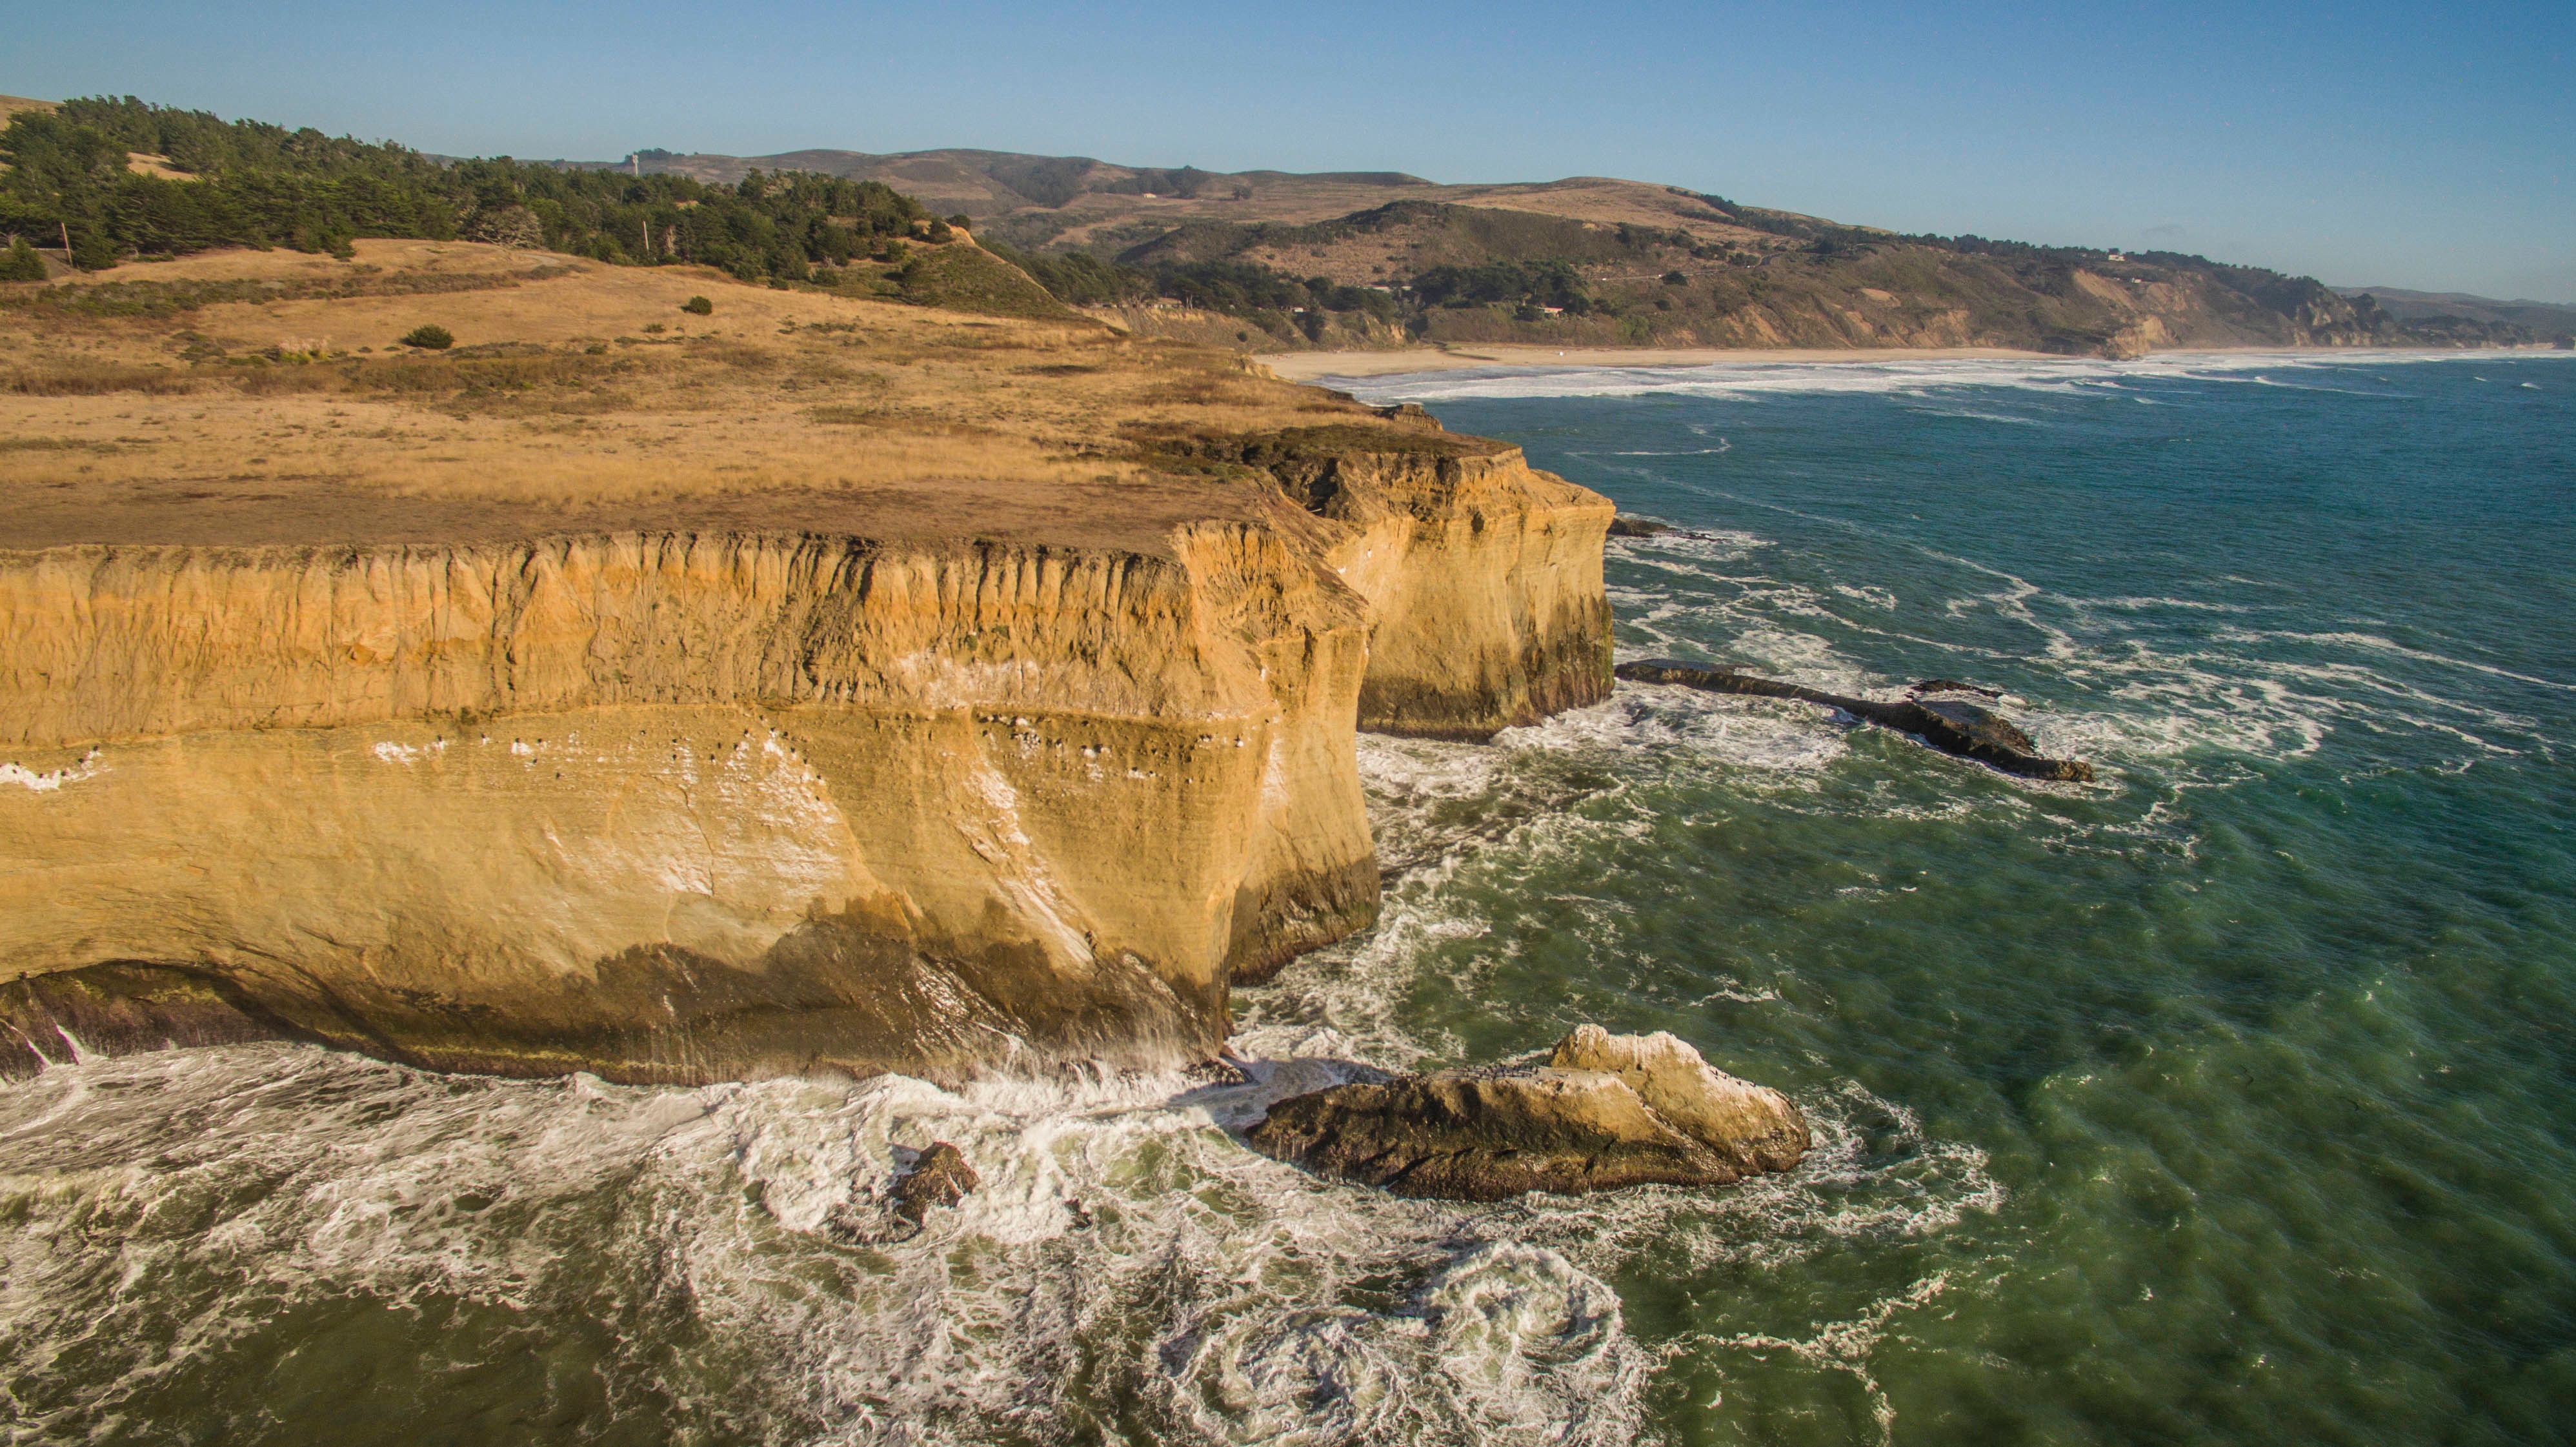
sea, coast, rock, shore, formation, cliff, cove, bay, terrain, geology, cape, landform, geographical feature